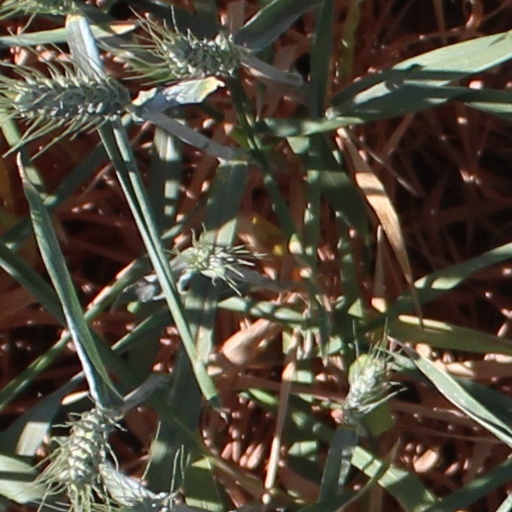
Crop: wheat